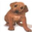
Label: dog